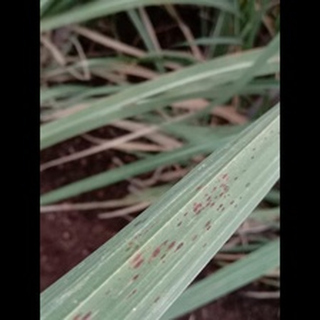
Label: sugarcane_rust